Elek Köblös

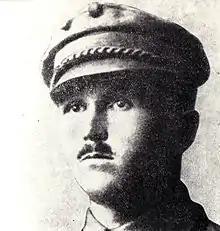
Elek Köblös

Elek Köblös (12 May 1887 – 9 October 1938) was an Austro-Hungarian-born Hungarian and Romanian communist activist and political leader. He was also known by the pseudonyms "Balthazar", "Bădulescu", and "Dănilă". He served as general secretary of the Romanian Communist Party from 1924 to 1927 and was executed in the Soviet Union during the Great Purge.